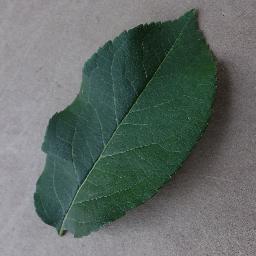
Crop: apple
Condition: healthy